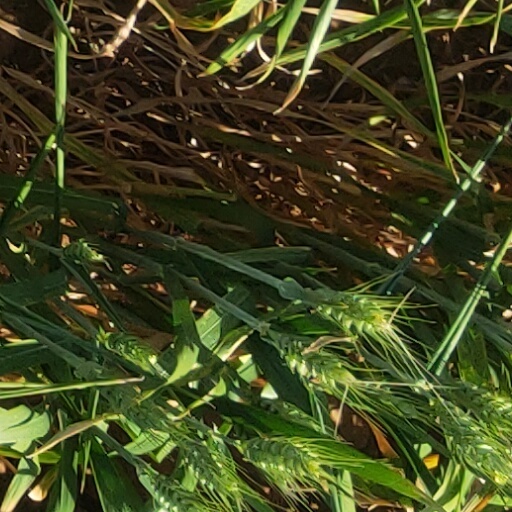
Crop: wheat